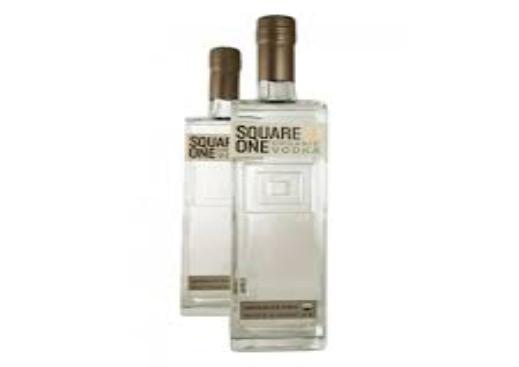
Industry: Food